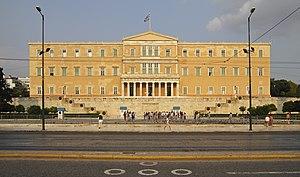
Georges Iᵉʳ de Grèce, par son élection roi des Hellènes, est né Guillaume de Schleswig-Holstein-Sonderbourg-Glücksbourg, prince de Danemark, le 24 décembre 1845 à Copenhague, au Danemark, et mort le 18 mars 1913 à Thessalonique, en Grèce. Second souverain de la Grèce moderne et fondateur de la dynastie royale hellène contemporaine, il règne presque cinquante ans, de 1863 à 1913.